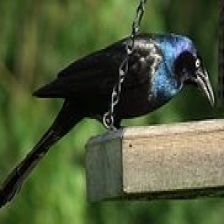
Species: COMMON GRACKLE
Scientific name: QUISCALUS QUISCULA